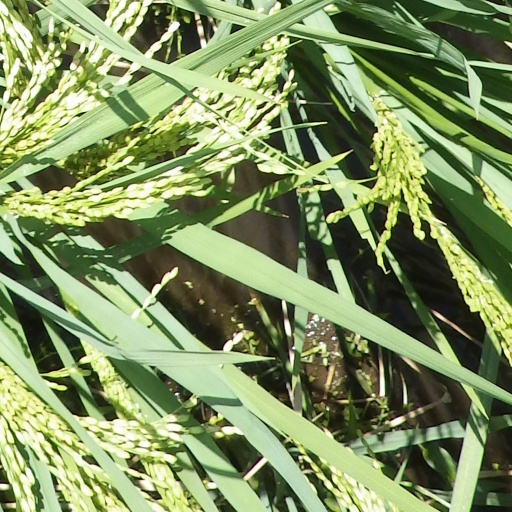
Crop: rice